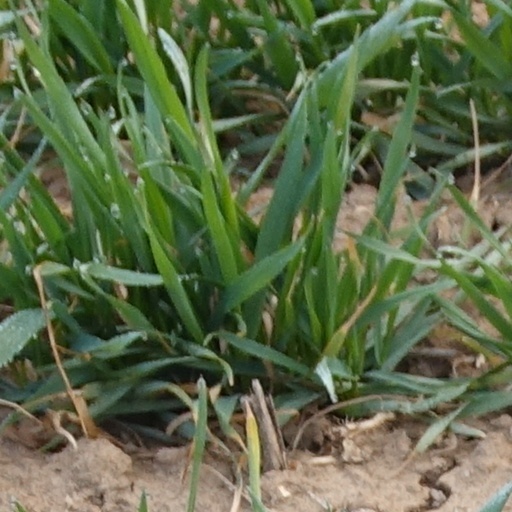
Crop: wheat